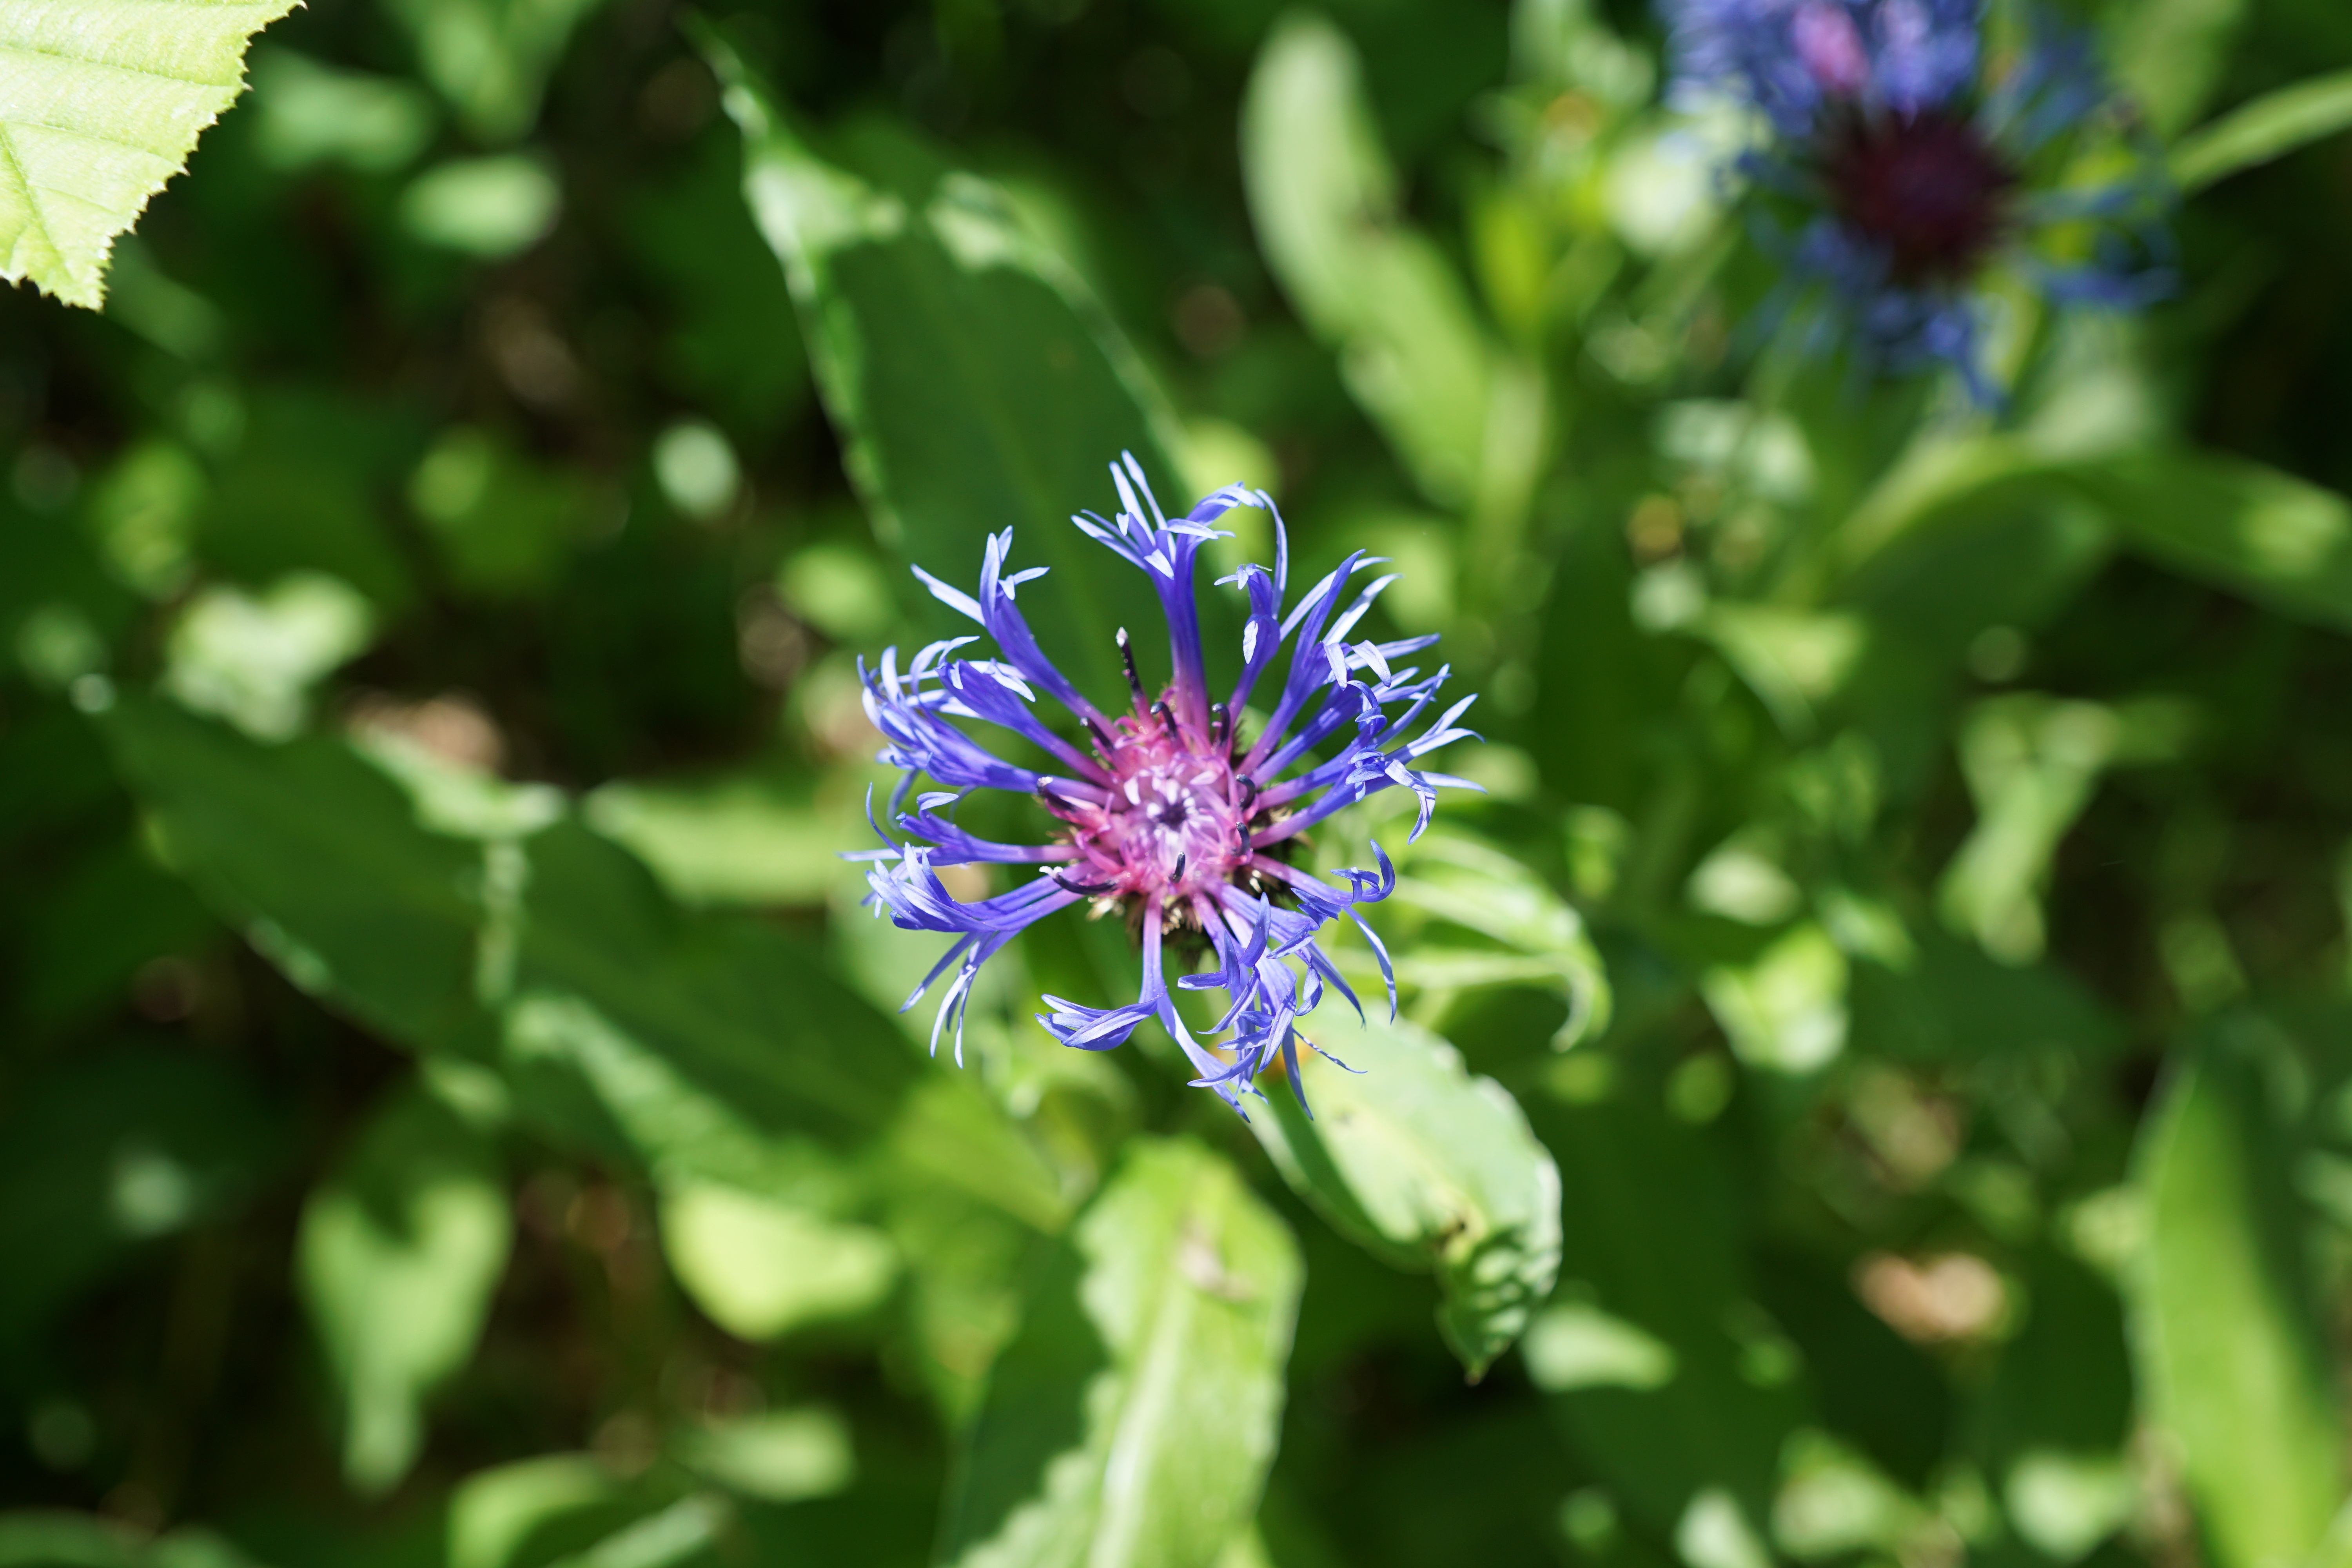
nature, blossom, plant, meadow, flower, green, herb, insect, botany, blue, flora, wildflower, cornflower, nectar, macro photography, flowering plant, flourished, land plant